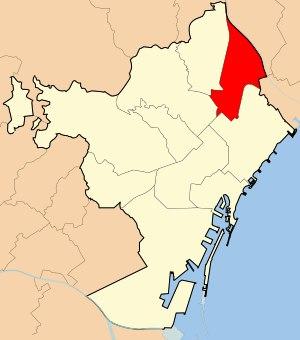
Le district de Sant Andreu est l'un des dix districts de la ville de Barcelone.